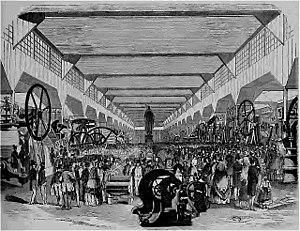
Cette page concerne l'année 1844 du calendrier grégorien.